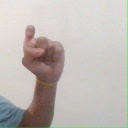
अक्षर: इ